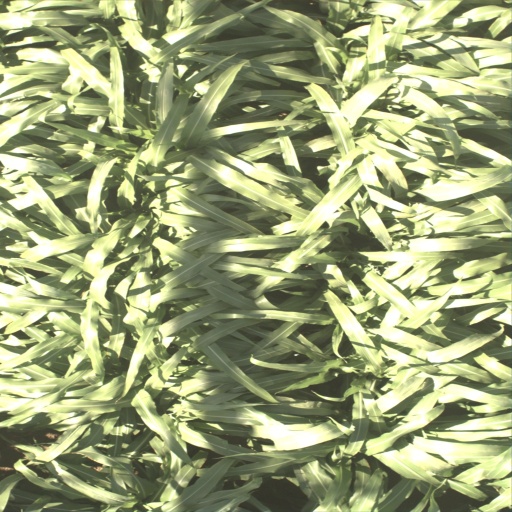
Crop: sorghum